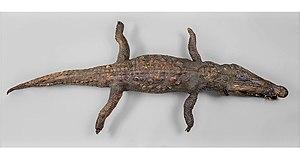
Crocodile du Nil, Crocodylus niloticus raporté par Joseph-Etienne Renou, premier conservateur du Muséum d'Angers
Le muséum des sciences naturelles d’Angers est un musée municipal de la ville d’Angers. Consacré à l’histoire naturelle, le muséum d’Angers abrite dans ses collections environ 530 000 objets, dont 3 000 oiseaux naturalisés, 20 000 coquillages, 50 000 fossiles, 80 000 insectes et 350 000 collectes d’herbier, ainsi que des centaines de spécimens naturalisés ou en liquide, squelettes, minéraux, instruments techniques et documents. Le Muséum accueille annuellement plus de 25 000 visiteurs, ainsi que des groupes scolaires, des stagiaires, des chercheurs et des bénévoles.